Gallium

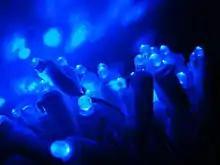
Gallium-based blue LEDs

Extremely high-purity (>99.9999%) gallium is commercially available to serve the semiconductor industry. Gallium arsenide (GaAs) and gallium nitride (GaN) used in electronic components represented about 98% of the gallium consumption in the United States in 2007. About 66% of semiconductor gallium is used in the U.S. in integrated circuits (mostly gallium arsenide), such as the manufacture of ultra-high-speed logic chips and MESFETs for low-noise microwave preamplifiers in cell phones. About 20% of this gallium is used in optoelectronics.